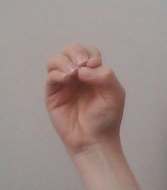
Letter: ha